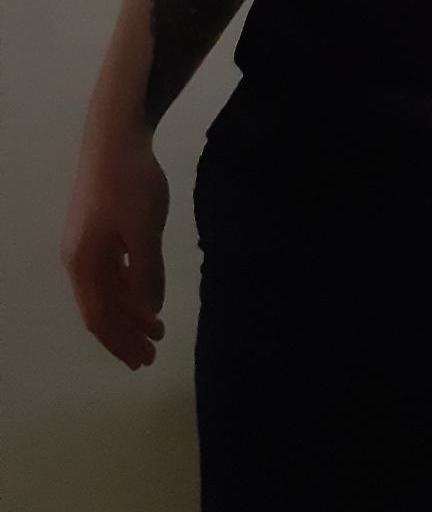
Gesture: no_gesture